John Moore (Lord Mayor)

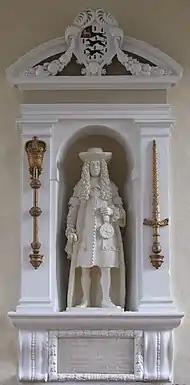
Statue of Sir John Moore at Sir John Moore Church of England Primary School, Appleby Magna, Leicestershire.

He was born in Snarestone Lodge near Snarestone, Leicestershire, on 11 June 1620, the son of Charles Moore Esq., a local landowner and owner of Appleby Hall, Appleby Magna, and Cecily Yates. Snarestone Lodge was the Lodge house to his mother's family estate: Snarestone Hall (now Demolished)